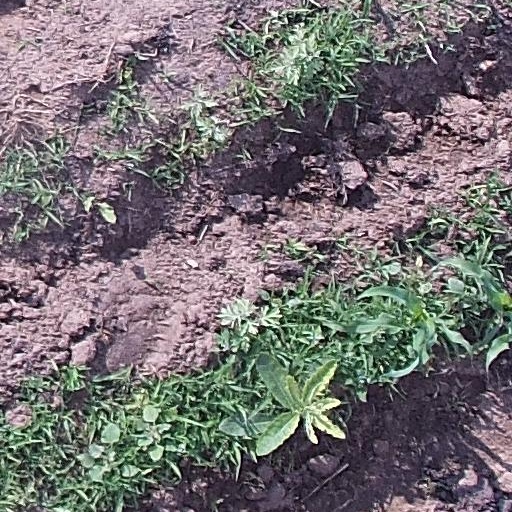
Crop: maize; corn